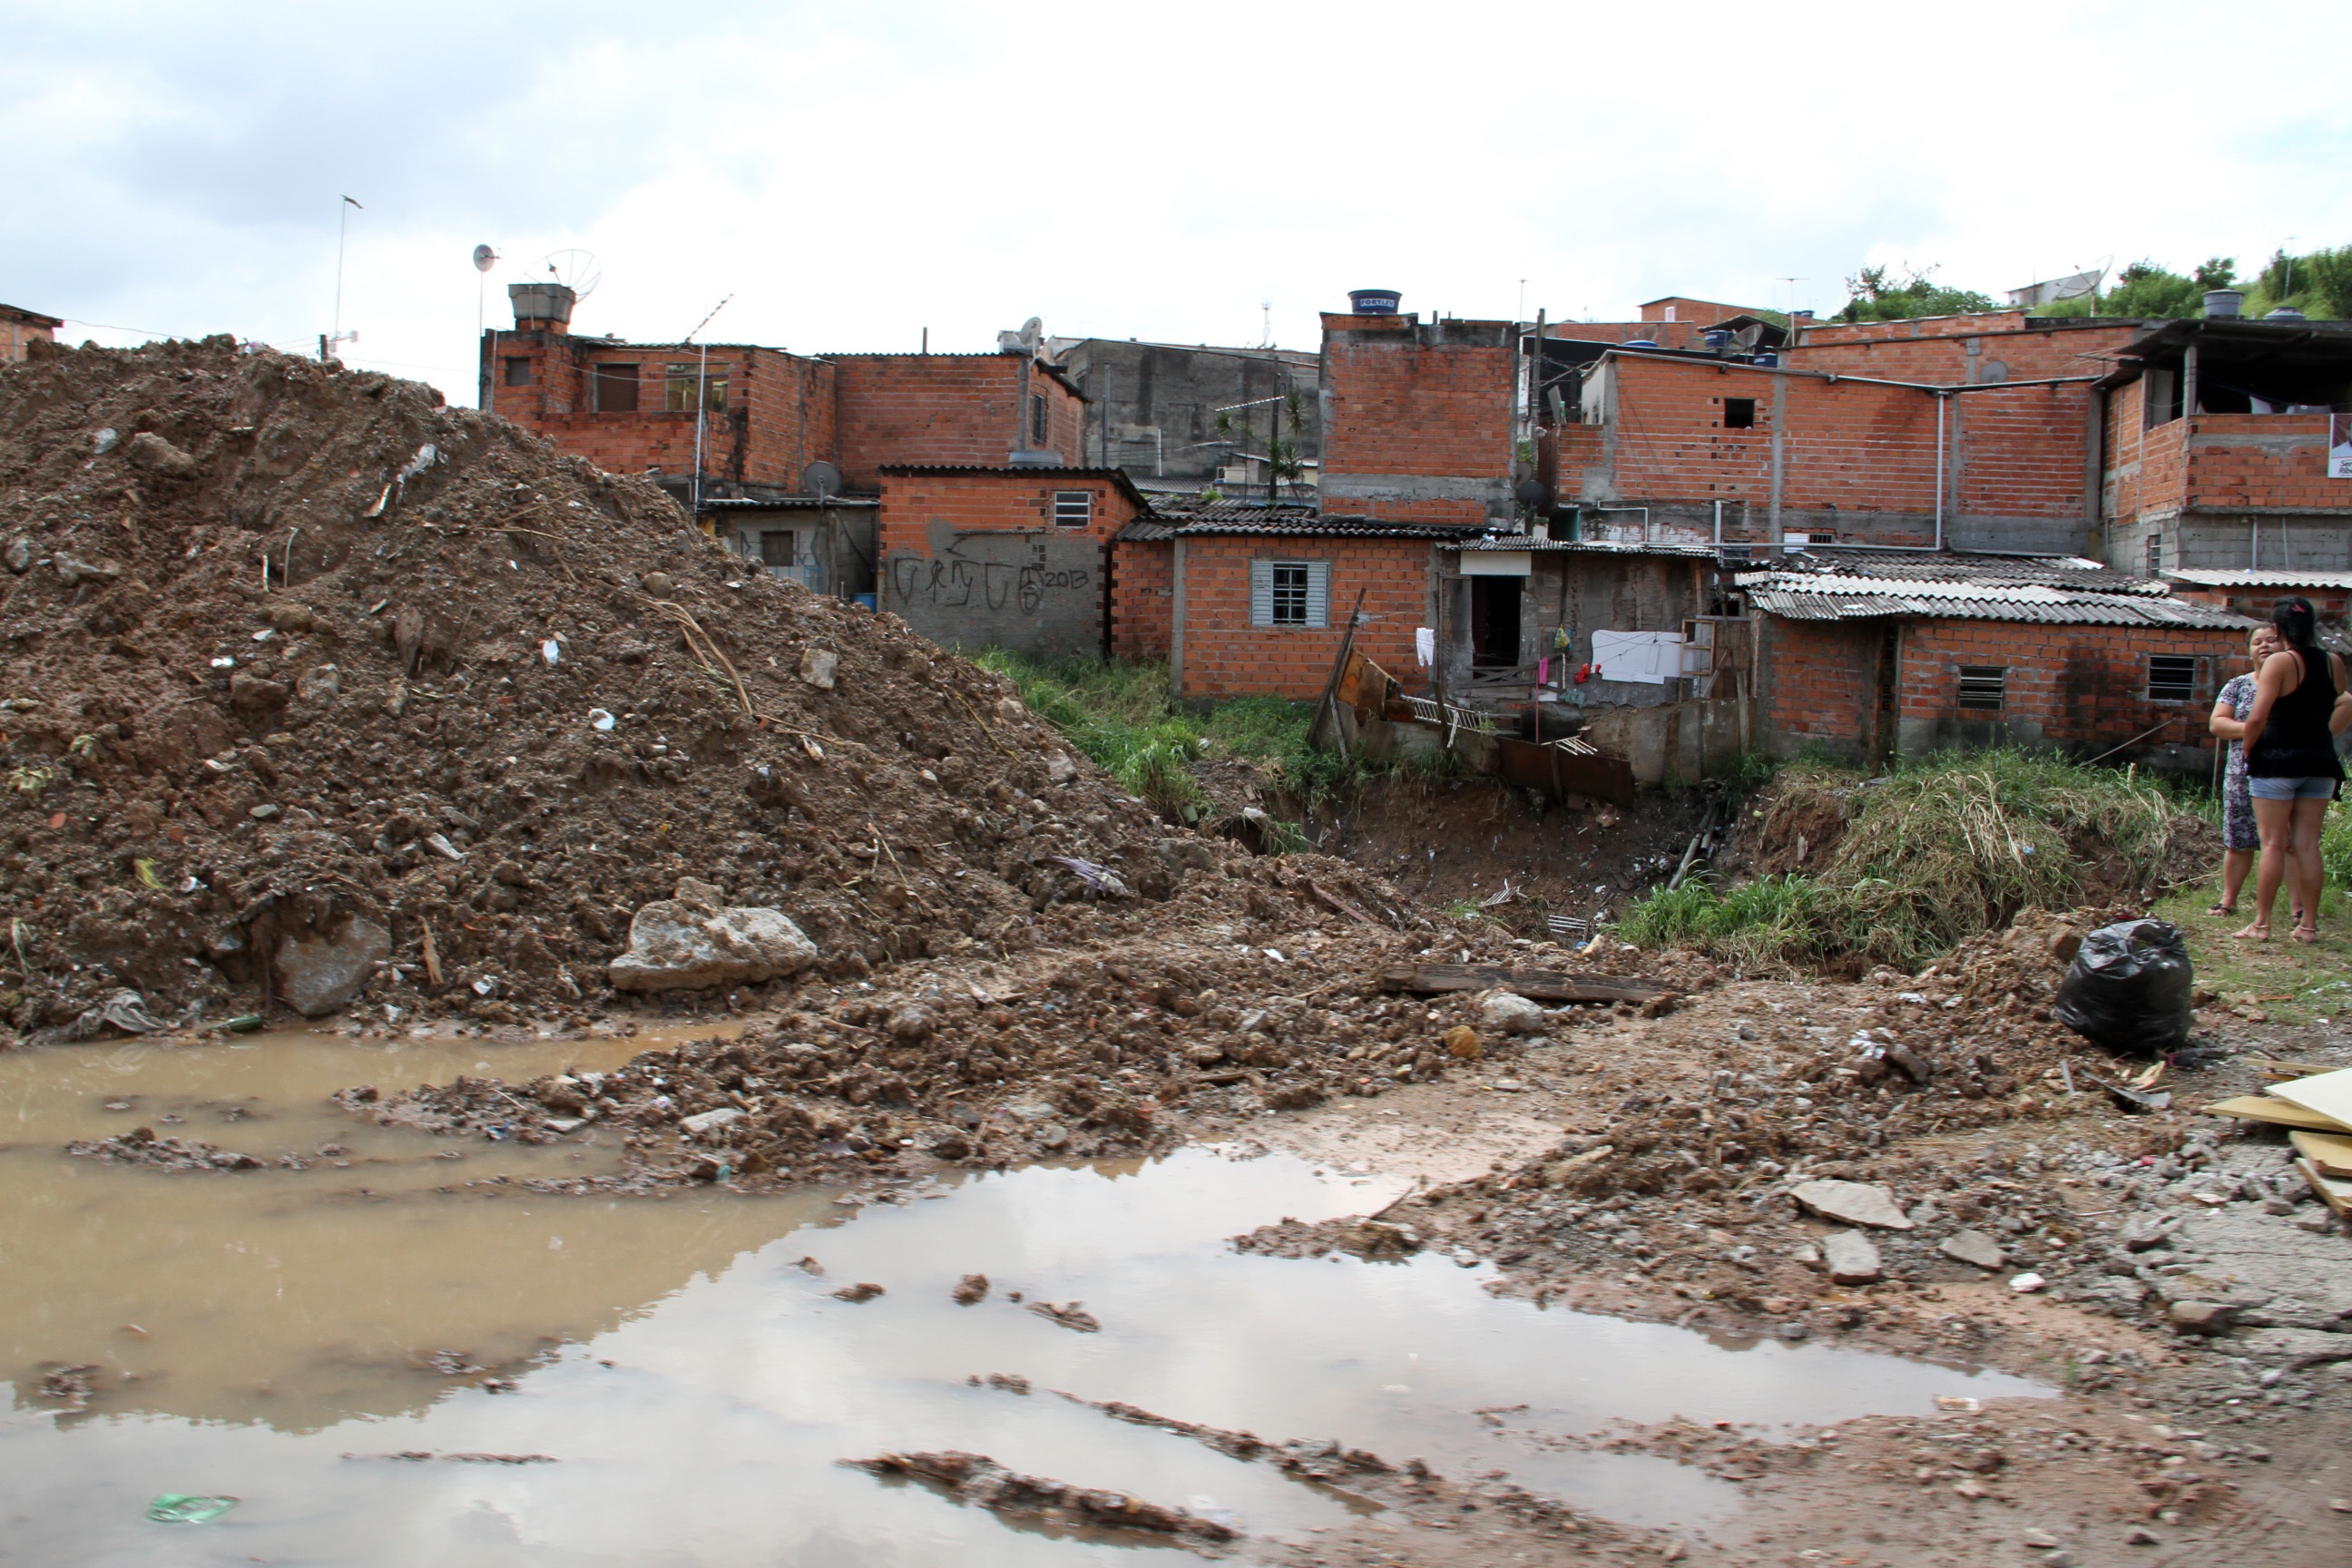
track, village, transport, puddle, soil, waterway, ruins, brazil, slum, rural area, cul de sac, geological phenomenon, carapicuiba city, brazilian reality, the real brazil, favela brazil, community without sidewalks street, sewer the open sky, plash